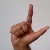
The image shows a hand gesture representing the letter 'L' in Indian Sign Language.